Practical Jokers

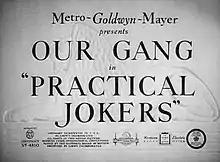

Practical Jokers is a 1938 "Our Gang" short comedy film directed by George Sidney. It was the 174th "Our Gang" short to be released.